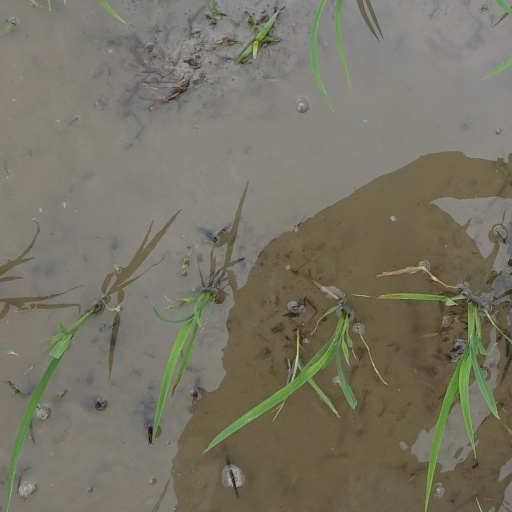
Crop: rice